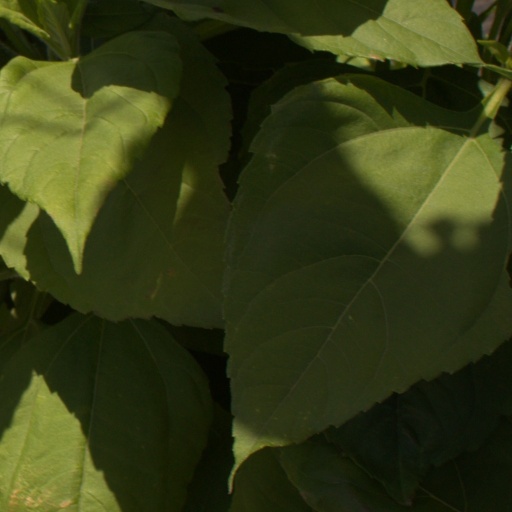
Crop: Jerusalem artichoke